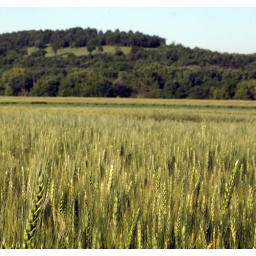
You had to be here to see the beauty of this field with the hill in the background.